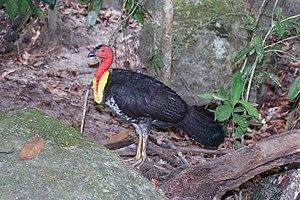
Talégalle de Latham (Alectura lathami) dans parc national de Daintree, Queensland, Australie